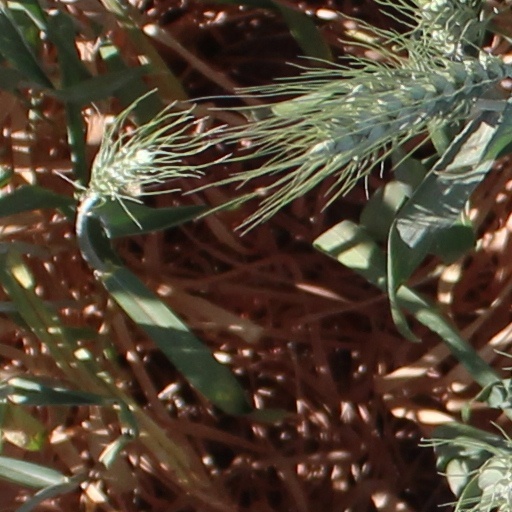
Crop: wheat